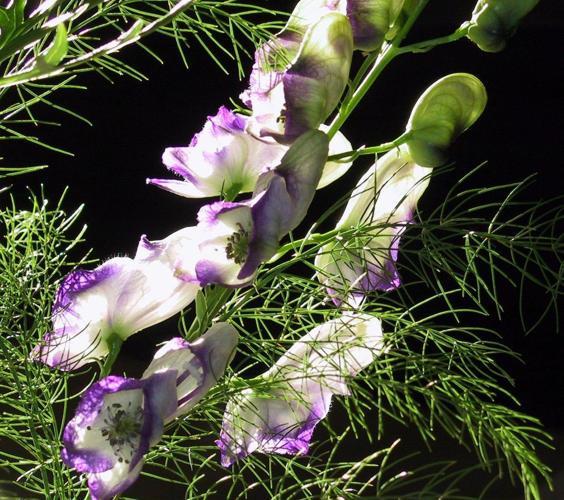
Label: monkshood